History of Tibet (1950–present)

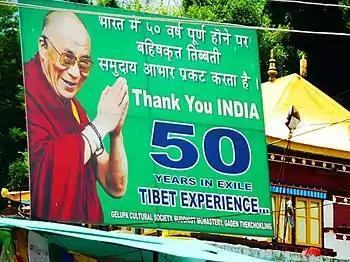
Thank you India. 50 Years in Exile. Manali. 2010

In 1960 a report titled "Tibet and the Chinese People's Republic to the United Nations" was submitted to the ICJ. Its authors included eleven lawyers from around the world. They accused the Chinese government of genocide against Tibetans as a religious group, although not as a race, nation or ethnic group. The authors of the report examined evidence relating to human rights within the structure of the Universal Declaration of Human Rights as announced by the General Assembly of the United Nations and found that the Chinese communist authorities had violated Articles 3, 5, 9, 12, 13, 16, 17, 18, 19, 20, 21, 22, 24, 25, 26 and 27 of the Universal Declaration of Human Rights in Tibet.